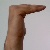
The image shows a hand gesture representing a space in Indian Sign Language.